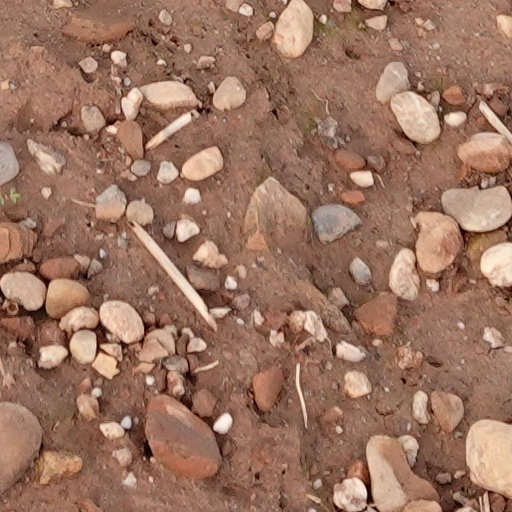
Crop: wheat